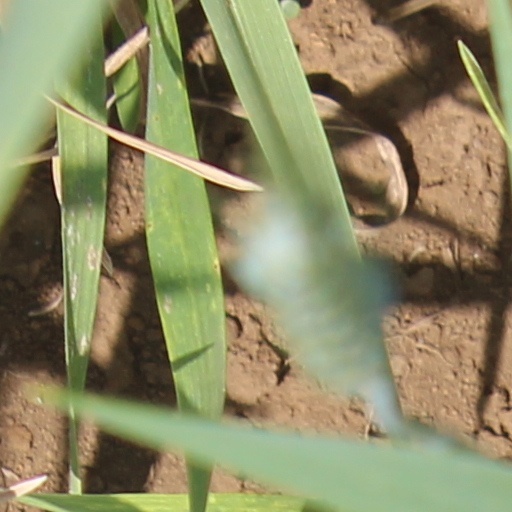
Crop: wheat